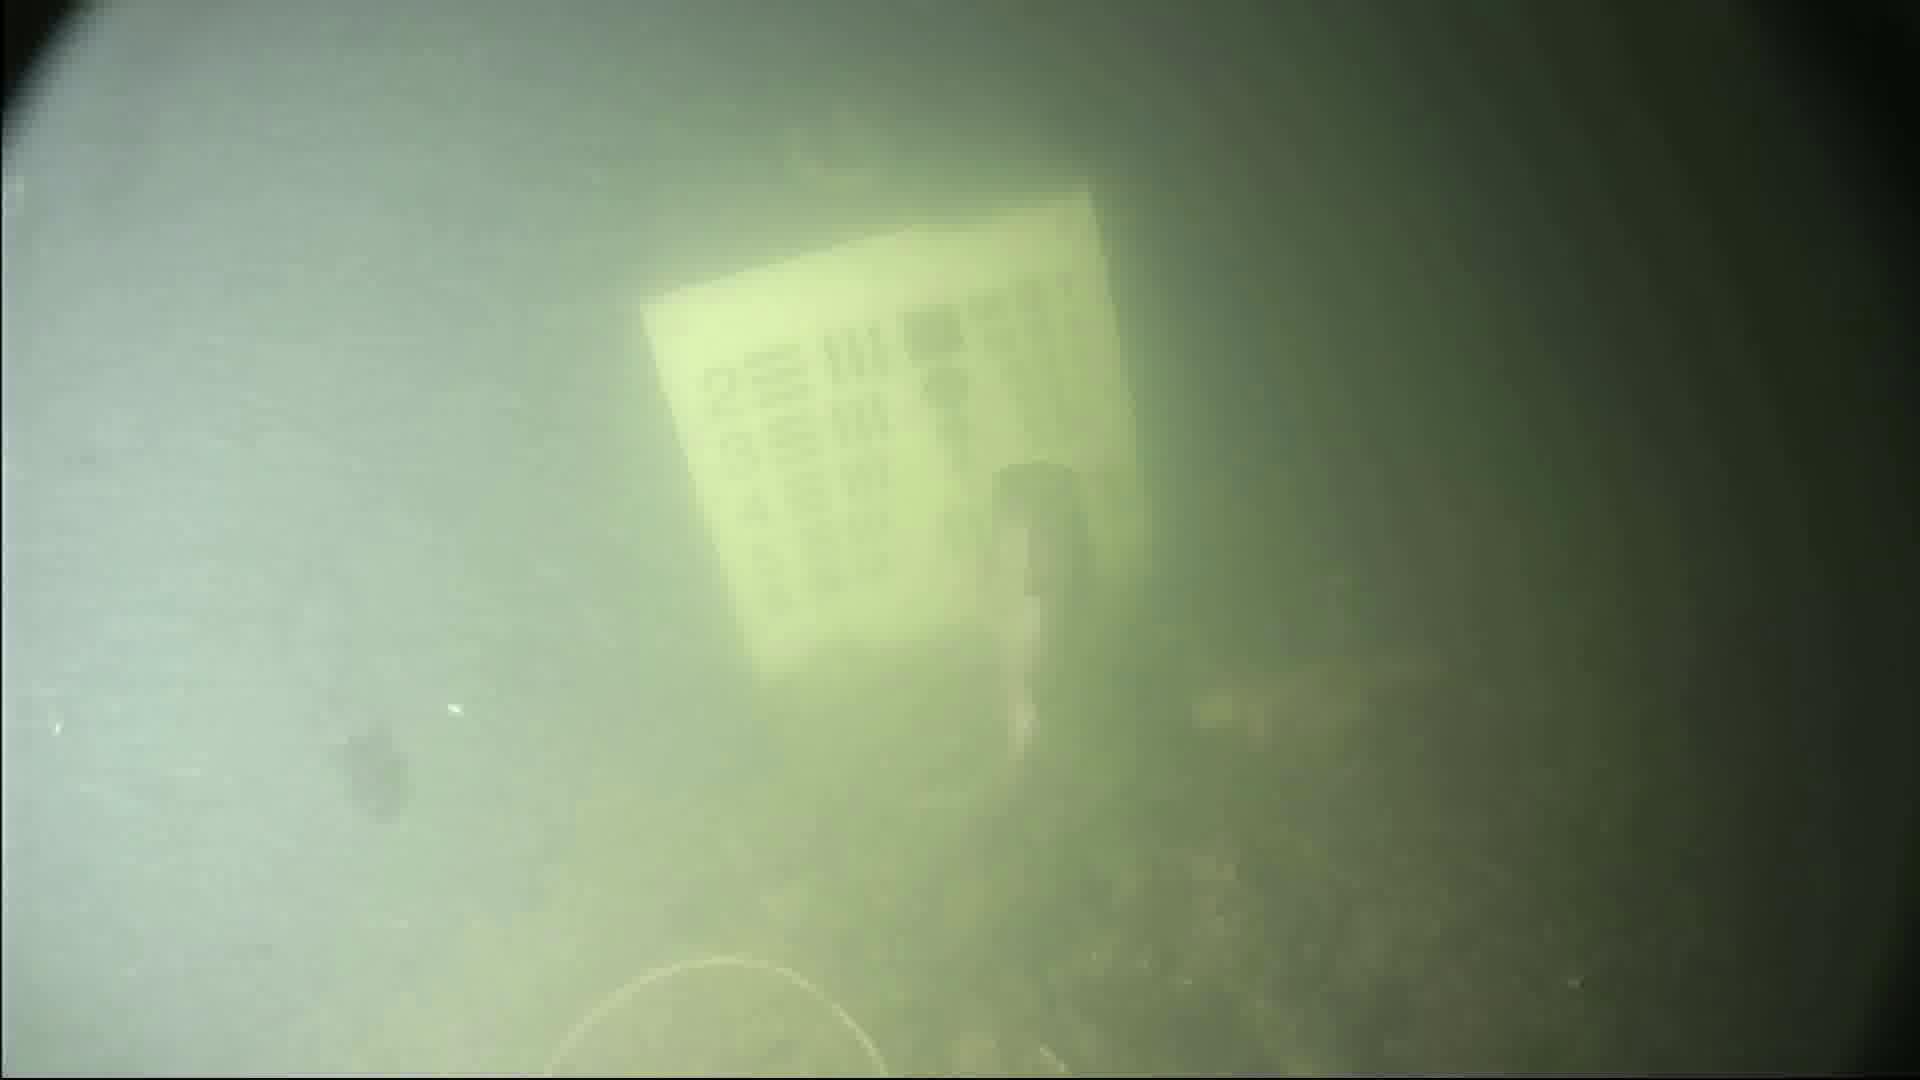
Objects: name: fish